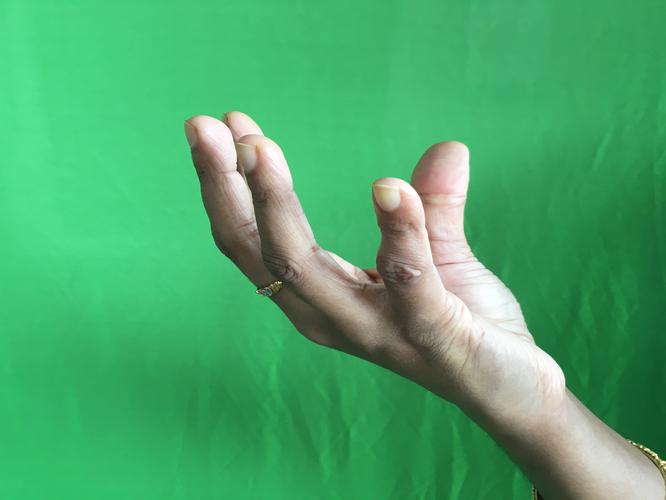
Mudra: Padmakosha
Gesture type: single_hand